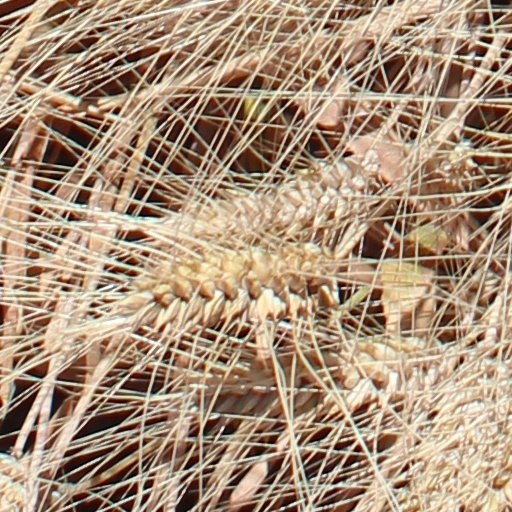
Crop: wheat